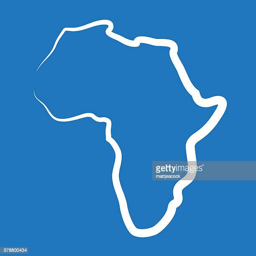
outline map made from a single line